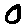
Label: 0